William Findlay (cricketer, born 1880)

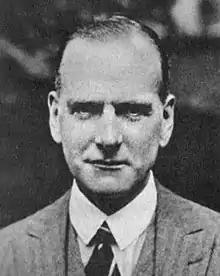
William Findlay

William Findlay (22 June 1880 – 19 June 1953) was an English cricketer and administrator.